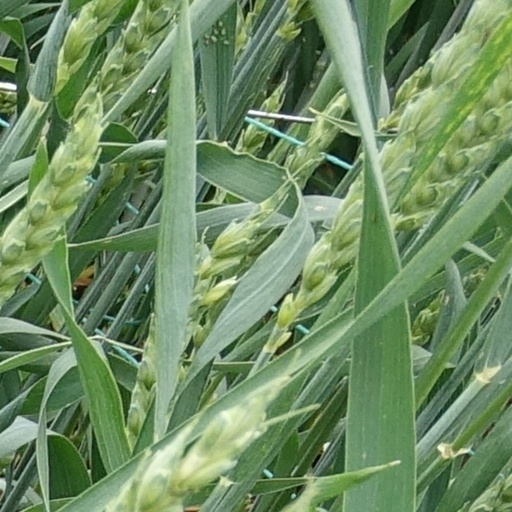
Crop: wheat